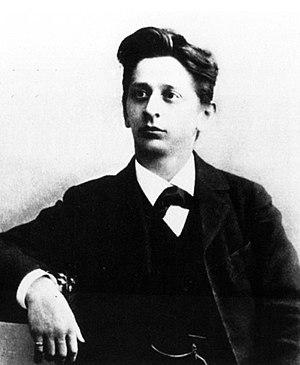
Der Kreidekreis, Op. 21, est un opéra en trois actes et sept tableaux d'Alexander von Zemlinsky sur un livret du compositeur d'après la pièce Der Kreidekreis de Klabund, elle-même tirée du drame chinois de Li Qianfu. Zemlinsky écrivit l'opéra en 1930 et 1931 et la première eut lieu le 14 octobre 1933 à l'Opéra de Zürich.
1ᵉʳ janvier : le Boléro, sur une musique de Ravel et une chorégraphie de Serge Lifar, représenté à Paris.
Eine florentinische Tragödie est un opéra en un acte d'Alexander von Zemlinsky sur un livret du compositeur d'après la pièce Une tragédie florentine d'Oscar Wilde traduite en allemand par Max Meyerfeld et créée en 1906 à Berlin dans une mise en scène de Max Reinhardt.
Alexander Zemlinsky est un compositeur autrichien, né le 14 octobre 1871 à Vienne et mort le 15 mars 1942 à New York.